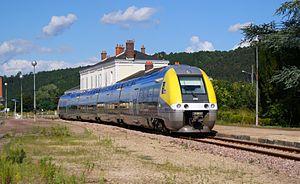
Un BGC en gare de Clamecy
La ligne de Laroche-Migennes à Cosne est une ligne ferroviaire transversale française, non électrifiée à écartement standard et presque totalement à voie unique. Embranchée sur la Ligne de Paris-Lyon à Marseille-St-Charles à Laroche - Migennes, elle dessert notamment la ville d'Auxerre et les nœuds ferroviaires de Cravant - Bazarnes et Clamecy. Elle est entièrement située en région Bourgogne et constitue la ligne 753 000 du réseau ferré national.
La gare de Clamecy est une gare ferroviaire française de la ligne de Laroche-Migennes à Cosne, située sur le territoire de la commune de Clamecy dans le département de la Nièvre en région Bourgogne-Franche-Comté.